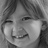
Emotion: happy